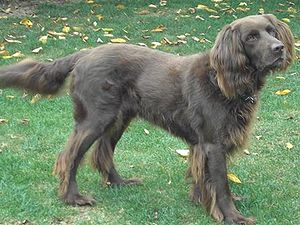
Langhåret hønsehund
Langhåret hønsehund er en hunderace fra Tyskland, en stående jagthund af spanieltypen. Den Langhåret hønsehund er en af fire hønsehund. Disse adskiller sig dog så meget fra hinanden, at de ikke betragtes som varianter, men separate hunderacer.